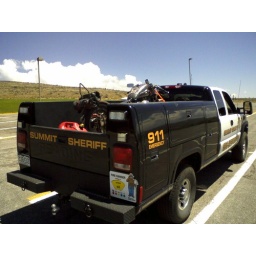
hats off to Summit County! my bike was protesting against me.